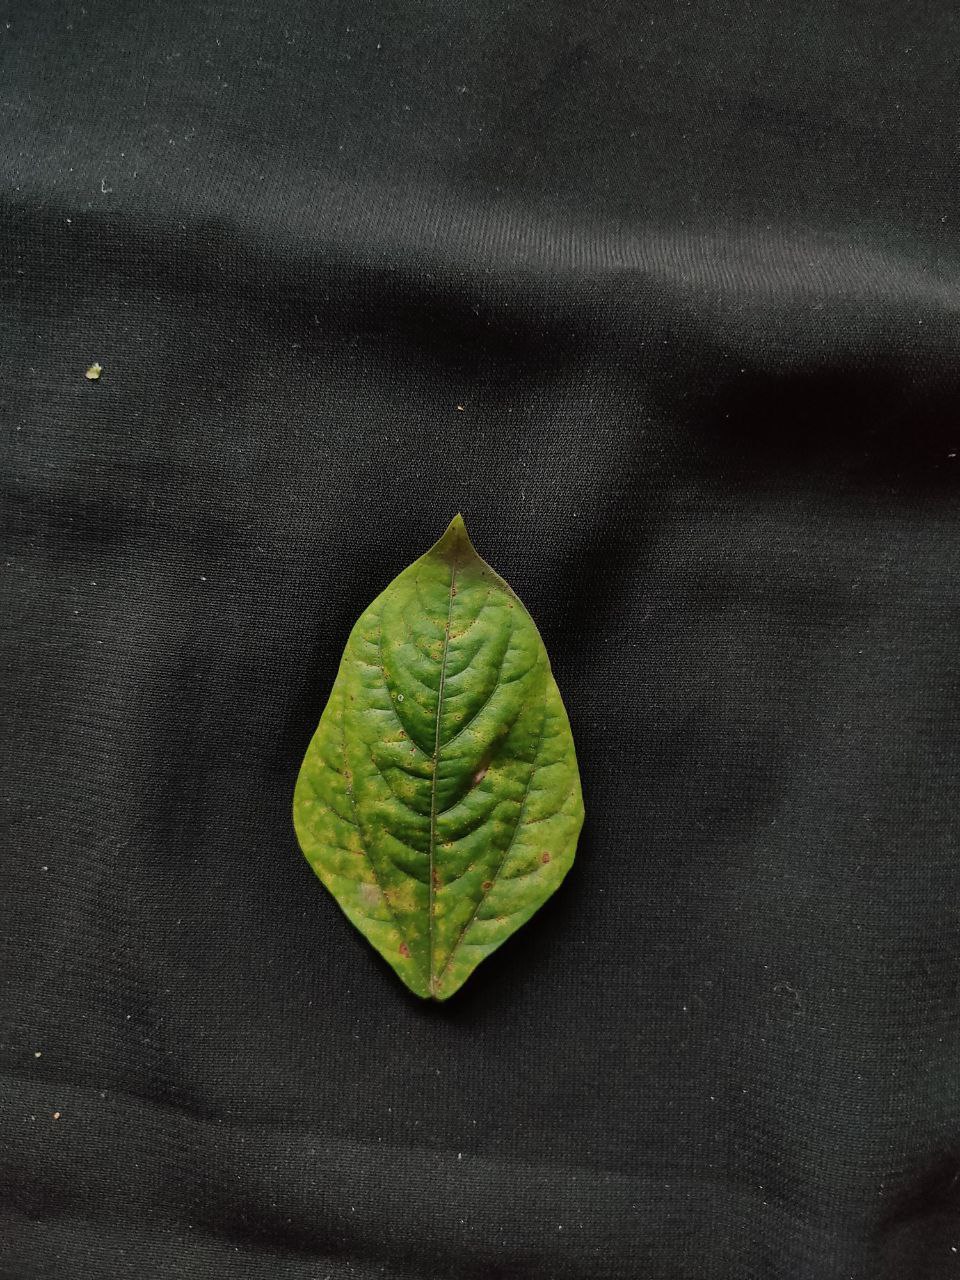
Crop: cowpea
Leaf condition: Septoria leaf spot